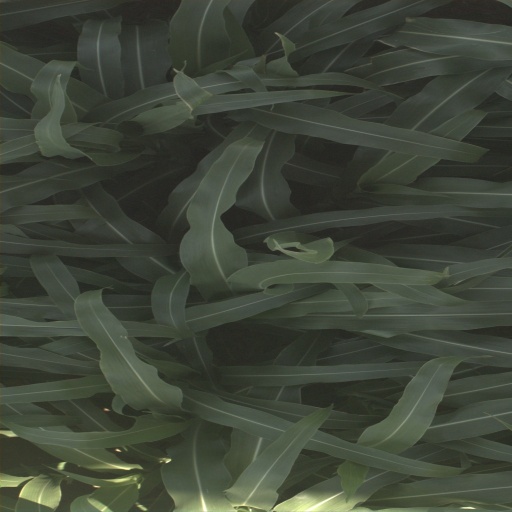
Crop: sorghum